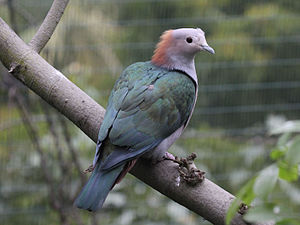
Kejserdue
Kejserduen er en dueart, der lever i skove. Den er hjemmehørende i den tropiske del af det sydlige Asien fra Indien i vest til Indonesien i øst. Kejserduen har flere underarter, herunder Ducula aenea paulina, der fx lever på øen Sulawesi.